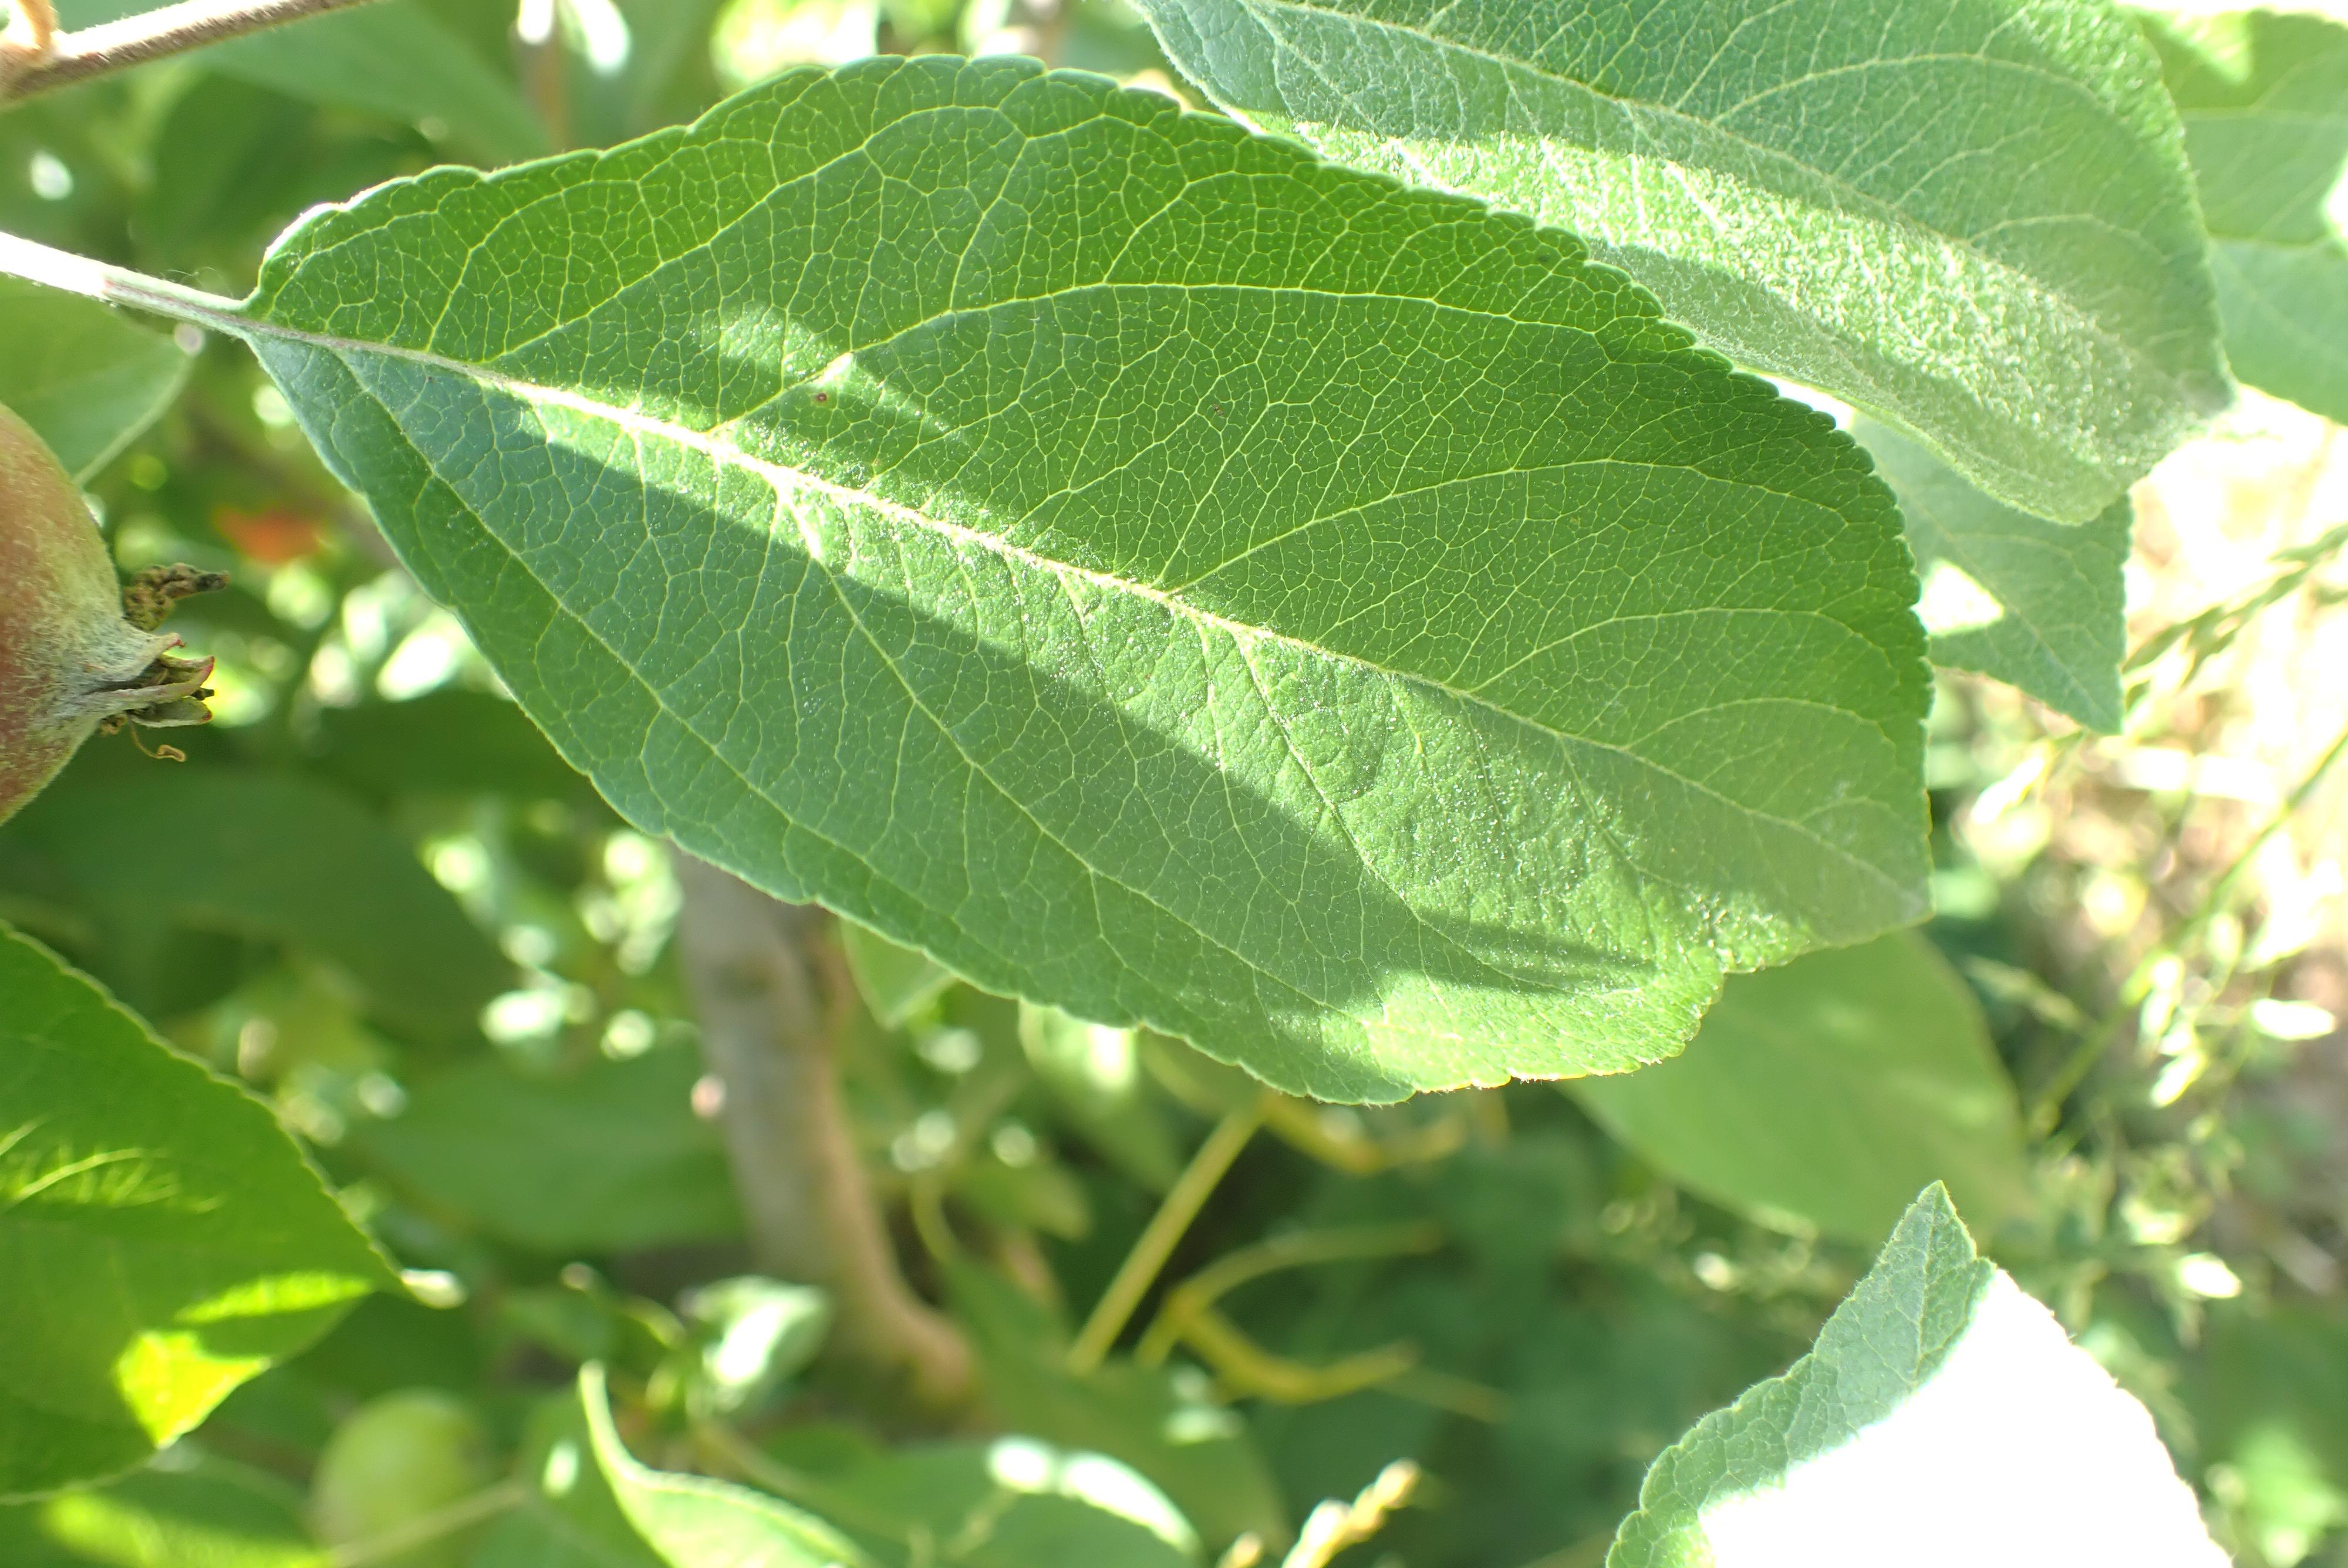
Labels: healthy